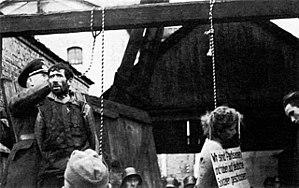
Résistante russe juive, pendue par les allemands le 26 octobre 1941. Photographie prise par un photographe lithuanien collaborateur des Nazis. Non identifié à ce jour.
Masha Brouskina, née en 1924, est, pendant la Seconde Guerre mondiale, une résistante soviétique biélorusse d'origine juive, pendue à l'âge de 17 ans, le 26 octobre 1941.